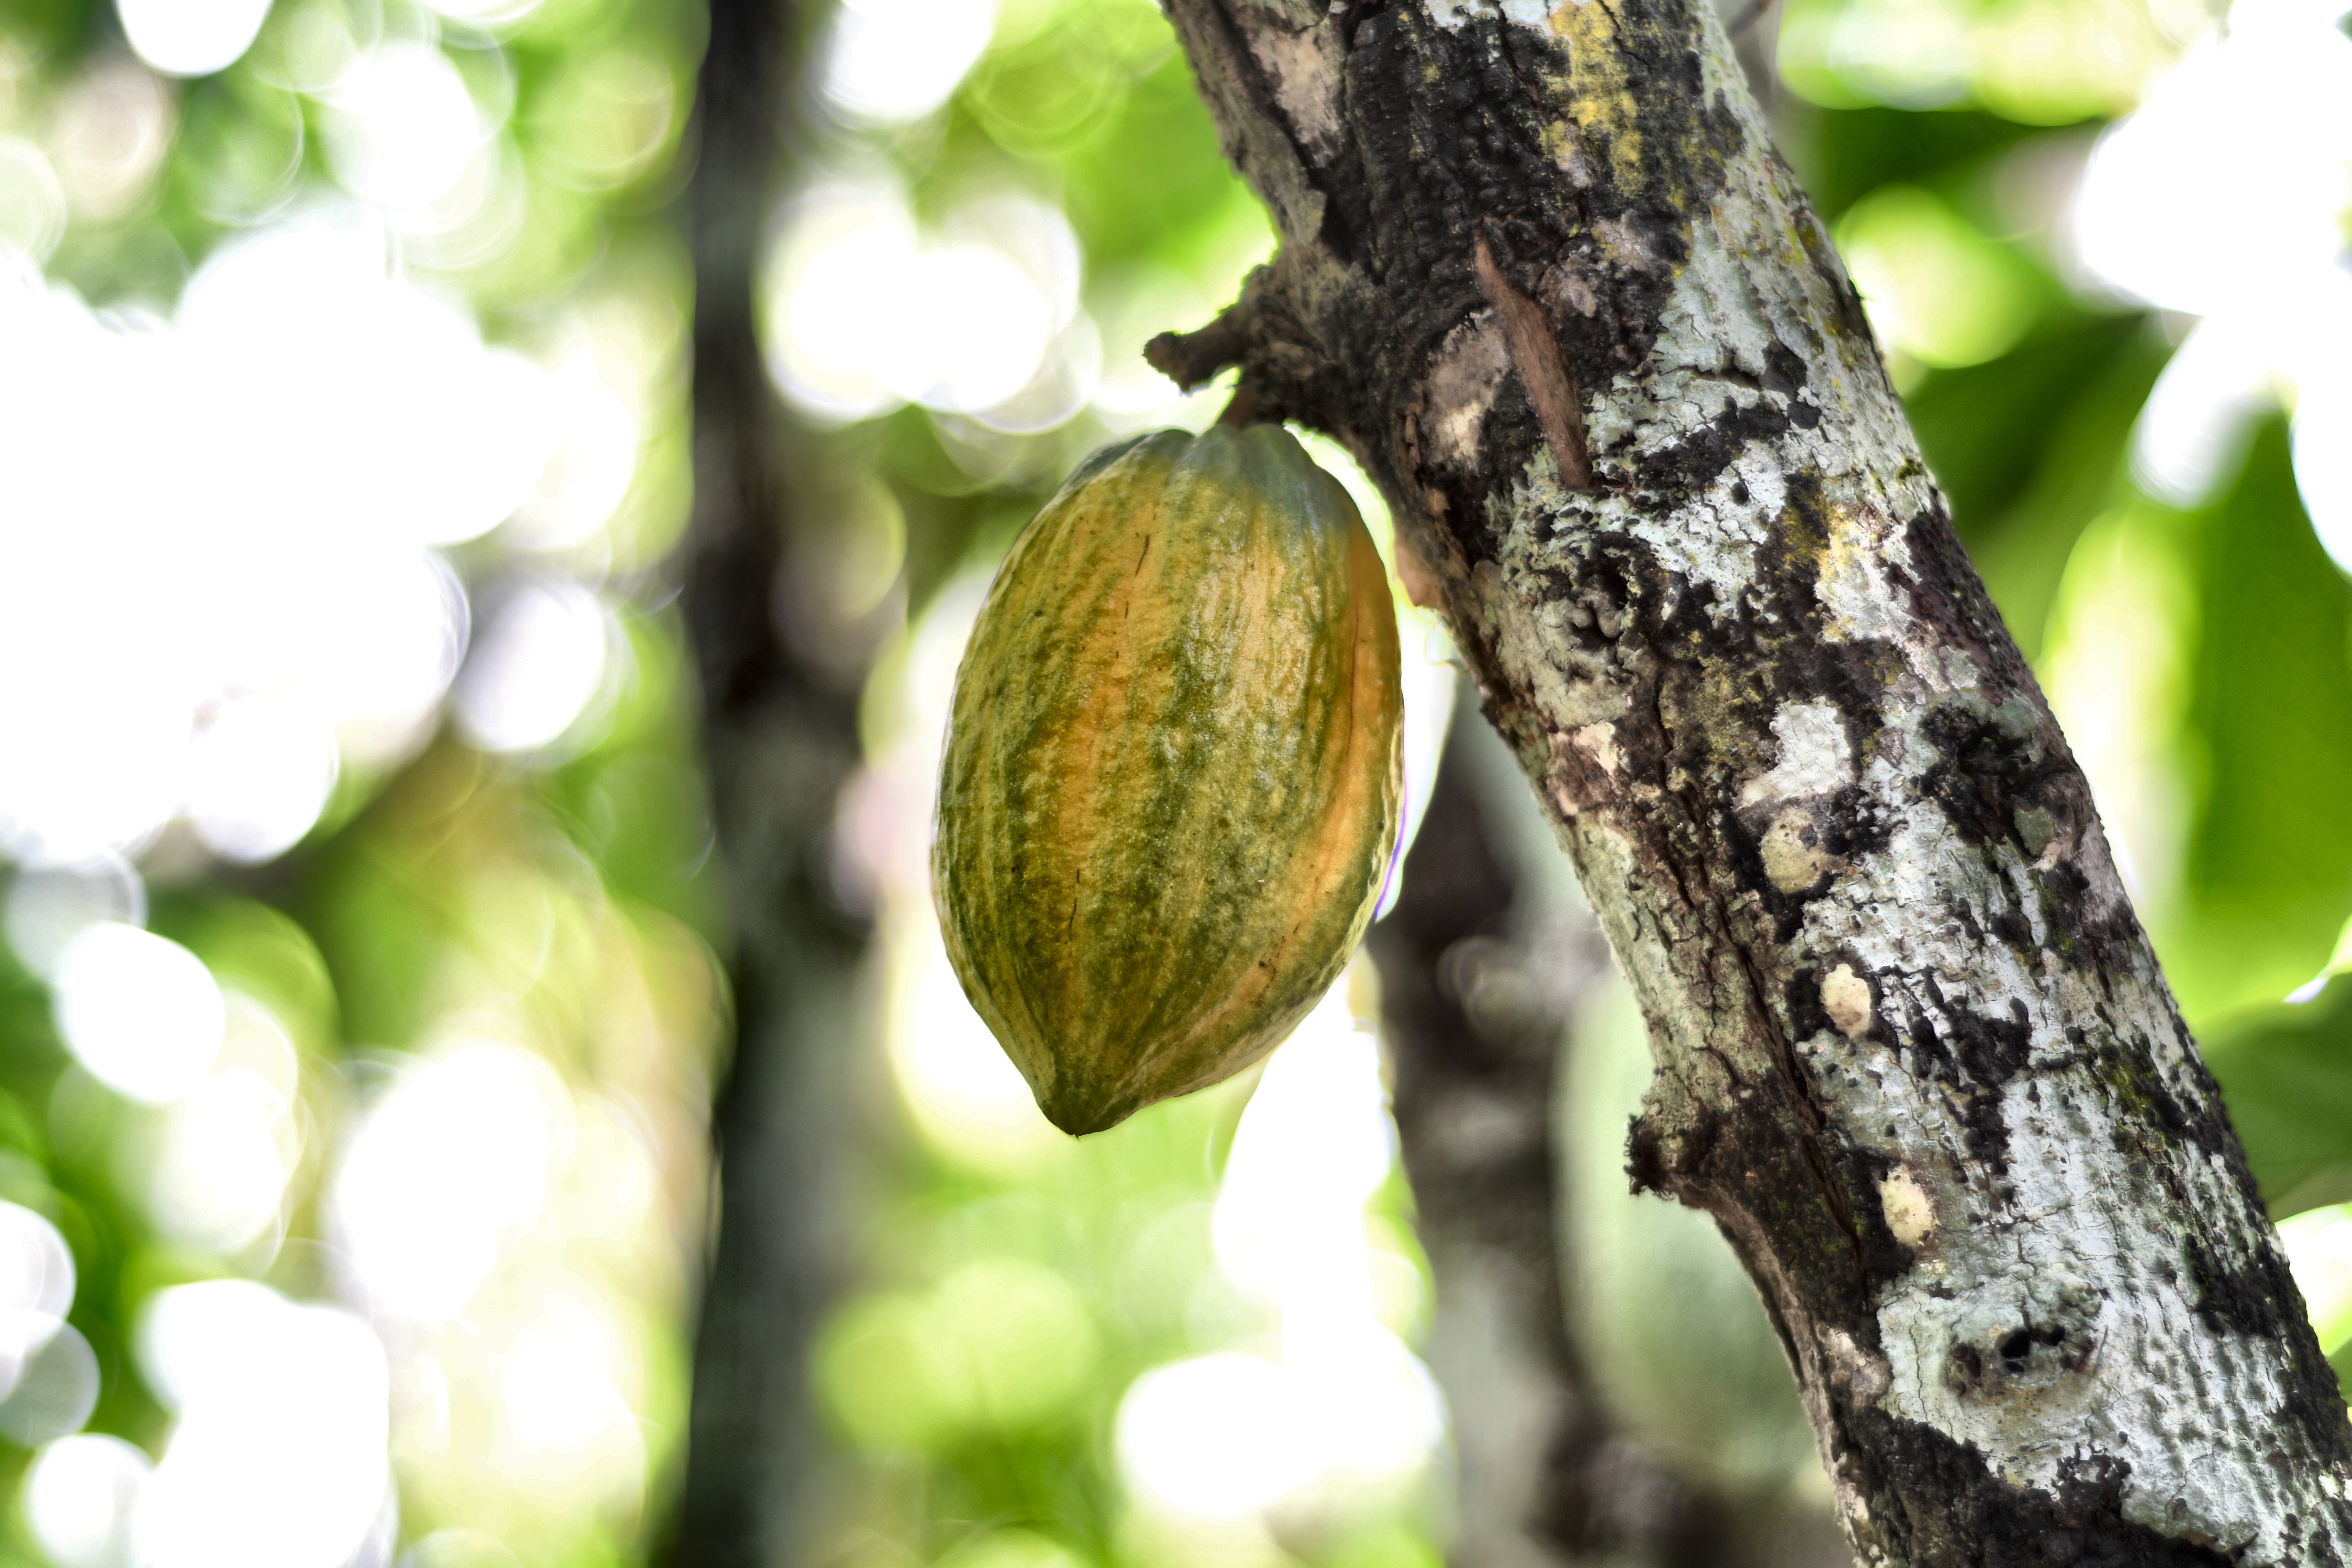
Maturity: mature
Variety: Amelonado